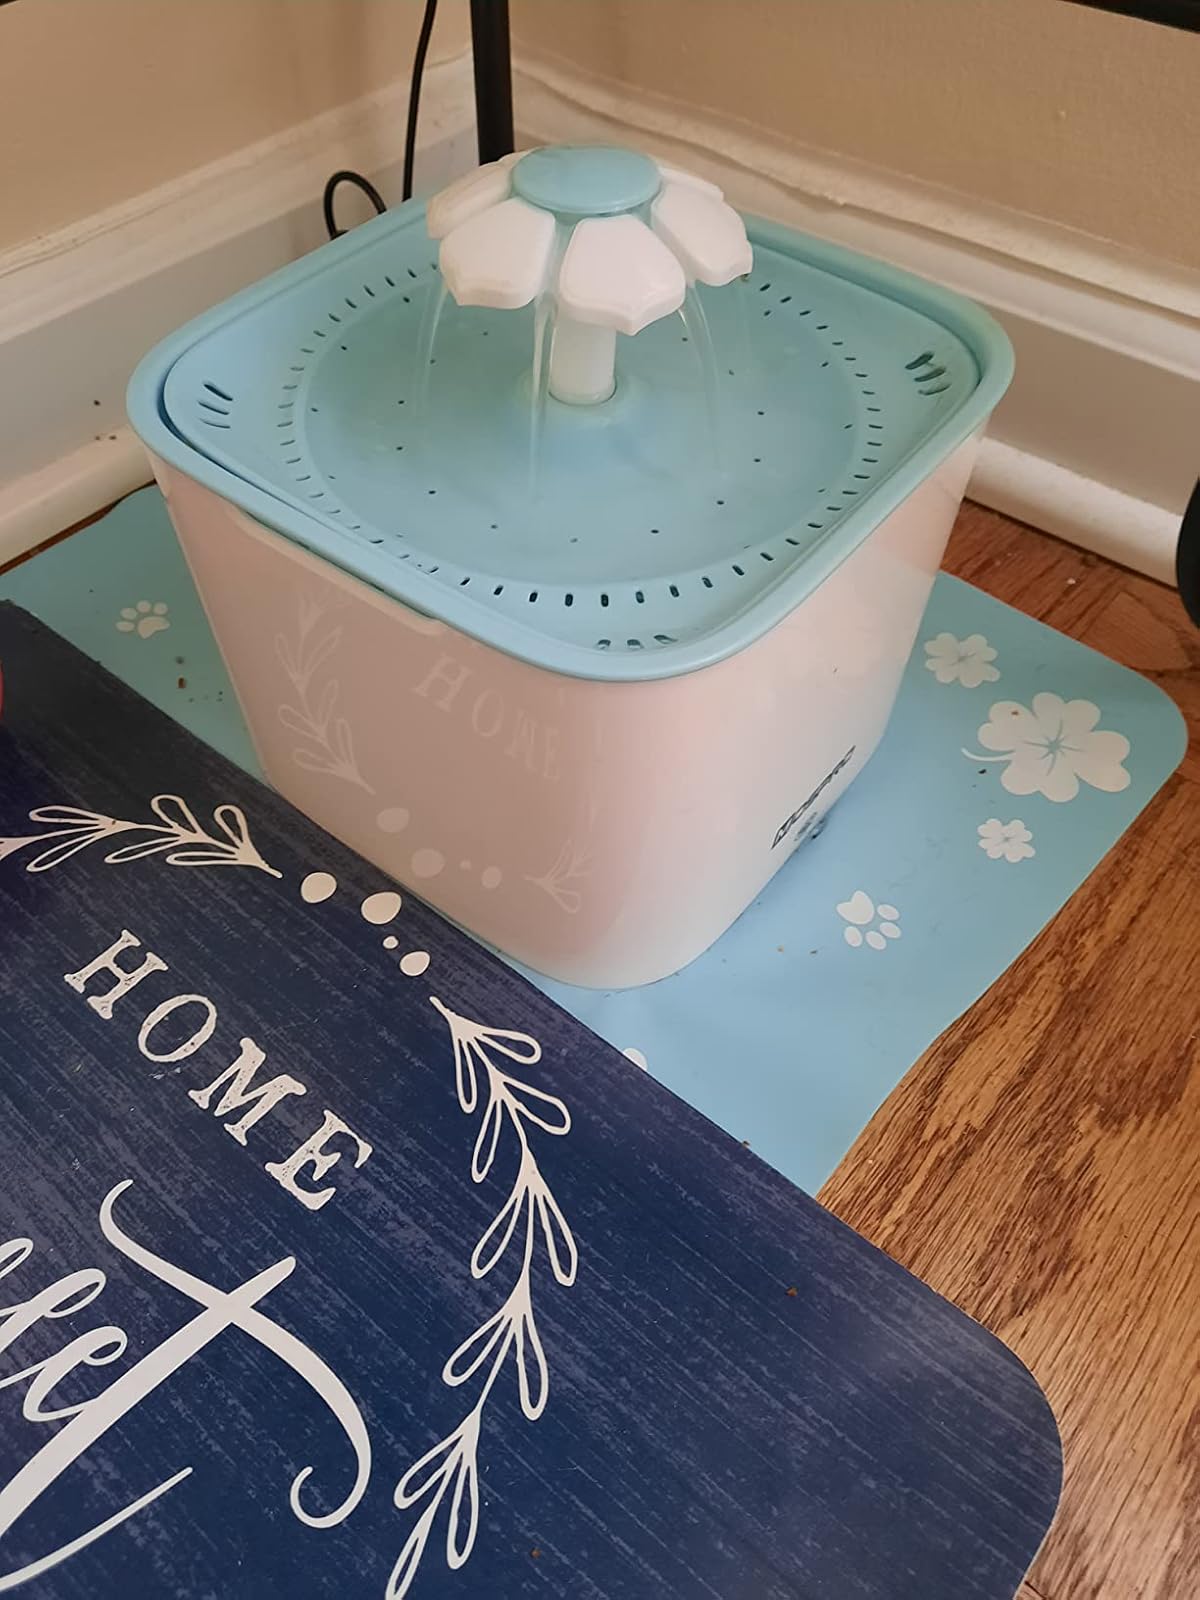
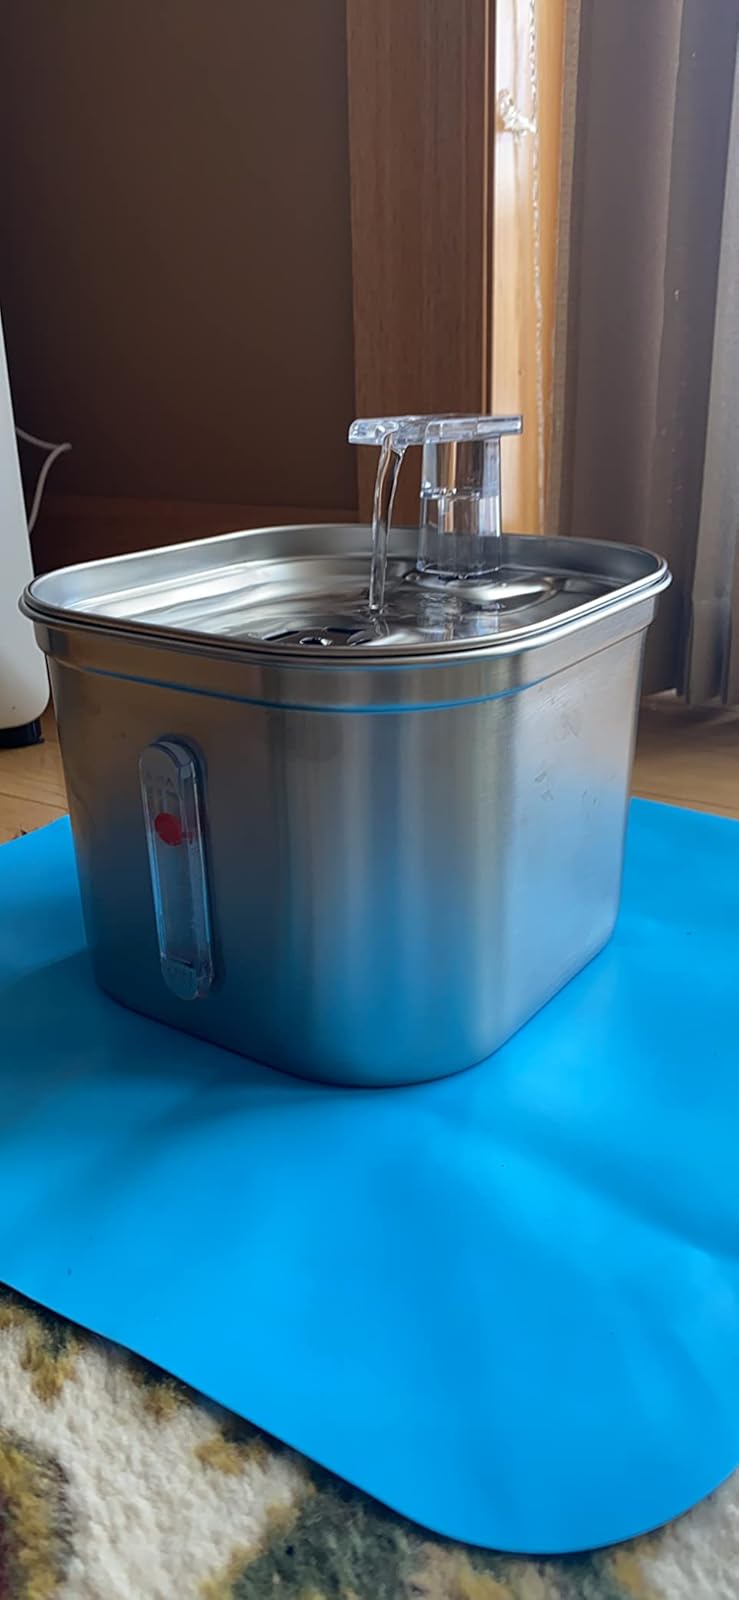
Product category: items_bowl
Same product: no